Mandaluyong

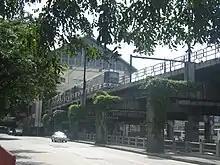
MRT Line 3 train leaving Shaw Boulevard station

Industrial activities are mostly concentrated within the Shaw Boulevard-Pioneer area and along the Pasig River. Although prominent in the manufacture of foods, medicines and laboratory equipment, these industries are gradually declining in number, opting to relocate in newly developed industrial zones outside Metropolitan Manila. In the Pasig River area, particularly in Barangays Namayan and Mabini–J. Rizal, areas formerly industrial are now the sites for residential subdivisions and townhouses. In the EDSA-Shaw-Pioneer area, the transformation is toward a more economically profitable and globally competitive commercial activity. And since December 2013, Mandaluyong is the home of one of the largest television networks in the country TV5 and one of the largest pay TV operator Cignal TV (both owned by the PLDT-backed firm MediaQuest Holdings located at the TV5 Media Center which also serving as the master playout facility of CNN Philippines' successor RPTV), along with both the master playout facility of Solar Entertainment Corporation and the relay playout facility of RPTV (located at the Worldwide Corporate Center which also housed the main offices of companies owned by real estate magnate, former Senator, and All TV's owner Manny Villar and formerly the Nine Media Corporation-owned news channel CNN Philippines), and several radio stations associated to the Vera Group (Mellow 94.7, Magic 89.9, 99.5 Play FM, All Radio 103.5, DWBL and the now-defunct DWSS, all are located at the Paragon Plaza).